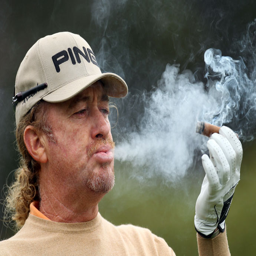
smoking is seemingly prohibited almost everywhere but not golf courses .